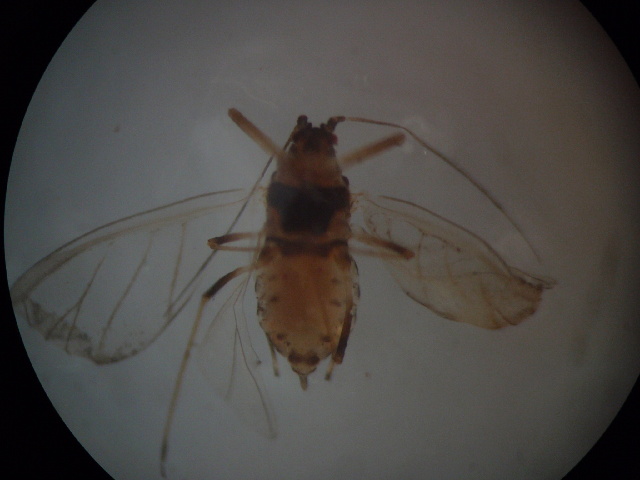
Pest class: green_peach_aphid